Pilgrimage of the Relics, Maastricht

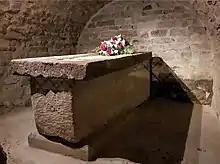
The crypt of Saint Servatius in the Basilica of St Servatius. The Frankish sarcophagus was added later

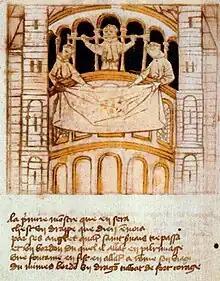
The pilgrim's staff and one of the 'heavenly cloths' being shown from the dwarf gallery ("Blokboek van Sint-Servaas", ca. 1460)

Maastricht had been an important destination for pilgrims centuries before the first recorded septennial pilgrimage. The first to mention pilgrims paying tribute at the grave of Saint Servatius was Gregory of Tours in the late 6th century. It was at that time that bishop Monulph replaced the wooden grave chapel with a stone basilica. Calendars of saints from the 8th and 9th century make mention of miracles happening at the saint's grave. As the number of pilgrims increased, the original church became too small. It was replaced by ever larger structures, until the current church was built in the 11th century. Throughout the centuries the Church of Saint Servatius acquired many relics, which were housed in precious reliquaries. The indulgences connected to these relics brought in more pilgrims. A French pilgrim calculated in 1453 that in one year in Maastricht one could earn about 800 years reduction of purgatorial punishment. At the same time, it was assumed that a completed Maastricht pilgrimage was rewarded with a plenarary indulgence (full remittance of punishment).